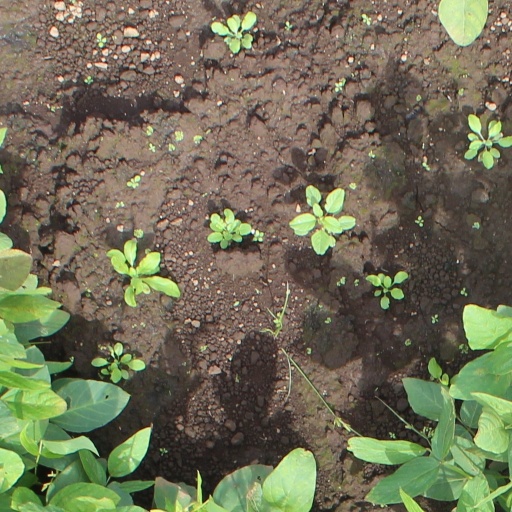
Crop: soybean